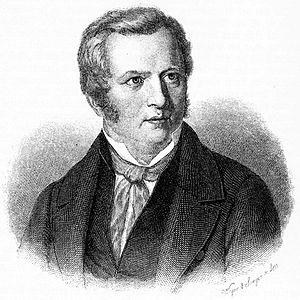
Gustav Benjamin Schwab est un écrivain allemand, un éditeur et également un pasteur.